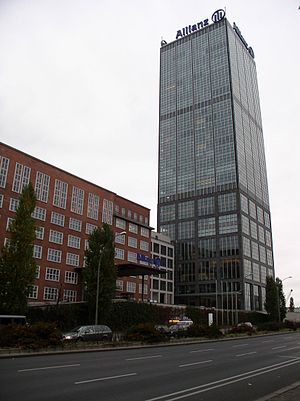
Allianz
Allianz' højhus i Treptow, Berlin.
Allianz SE er en international opererende tysk finansiel virksomhed, hvis primære forretningsområde er forsikring. Koncernen driver desuden bank- og investeringsvirksomhed. I 2008 var omsætningen på 693 mia. kr., hvilket gør Allianz til verdens næststørste forsikrings- og finansvirksomhed. Antallet af ansatte var 182.860. Hovedsædet er beliggende i München.